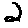
Label: 2